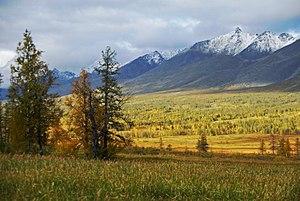
La 19ᵉ session du Comité du patrimoine mondial s'est déroulée du 4 au 9 décembre 1995 à la salle des congrès de Berlin, en Allemagne.
La République des Komis, République de Komi ou République komie est une république, sujet de la Fédération de Russie. Les Komis, peuple autochtone, constituent environ 25 % de la population. La république est bordée, à l'ouest, par l'oblast d'Arkhangelsk, au nord, par le district autonome de Nénétsie, à l'est, par les districts autonomes des Iamalo-Nénètses et des Khantys-Mansis et, au sud, par les oblasts de Kirov et de Sverdlovsk et le krai de Perm.
La Russie, en forme longue la fédération de Russie, est un état fédéral transcontinental. Elle est l'héritière de l'Empire russe et l'état continuateur de l'Union des républiques socialistes soviétiques.